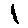
Label: 1